Ouyen

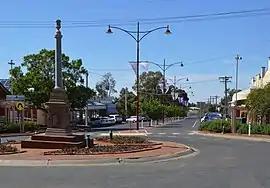
Oke Street, the main street of Ouyen. The war memorial is in the foreground

Ouyen is a town in Victoria, Australia, located in the Rural City of Mildura at the junction of the Calder Highway and Mallee Highway, south of Mildura, and northwest of Melbourne. At the 2016 census, the town had a population of 1,045.